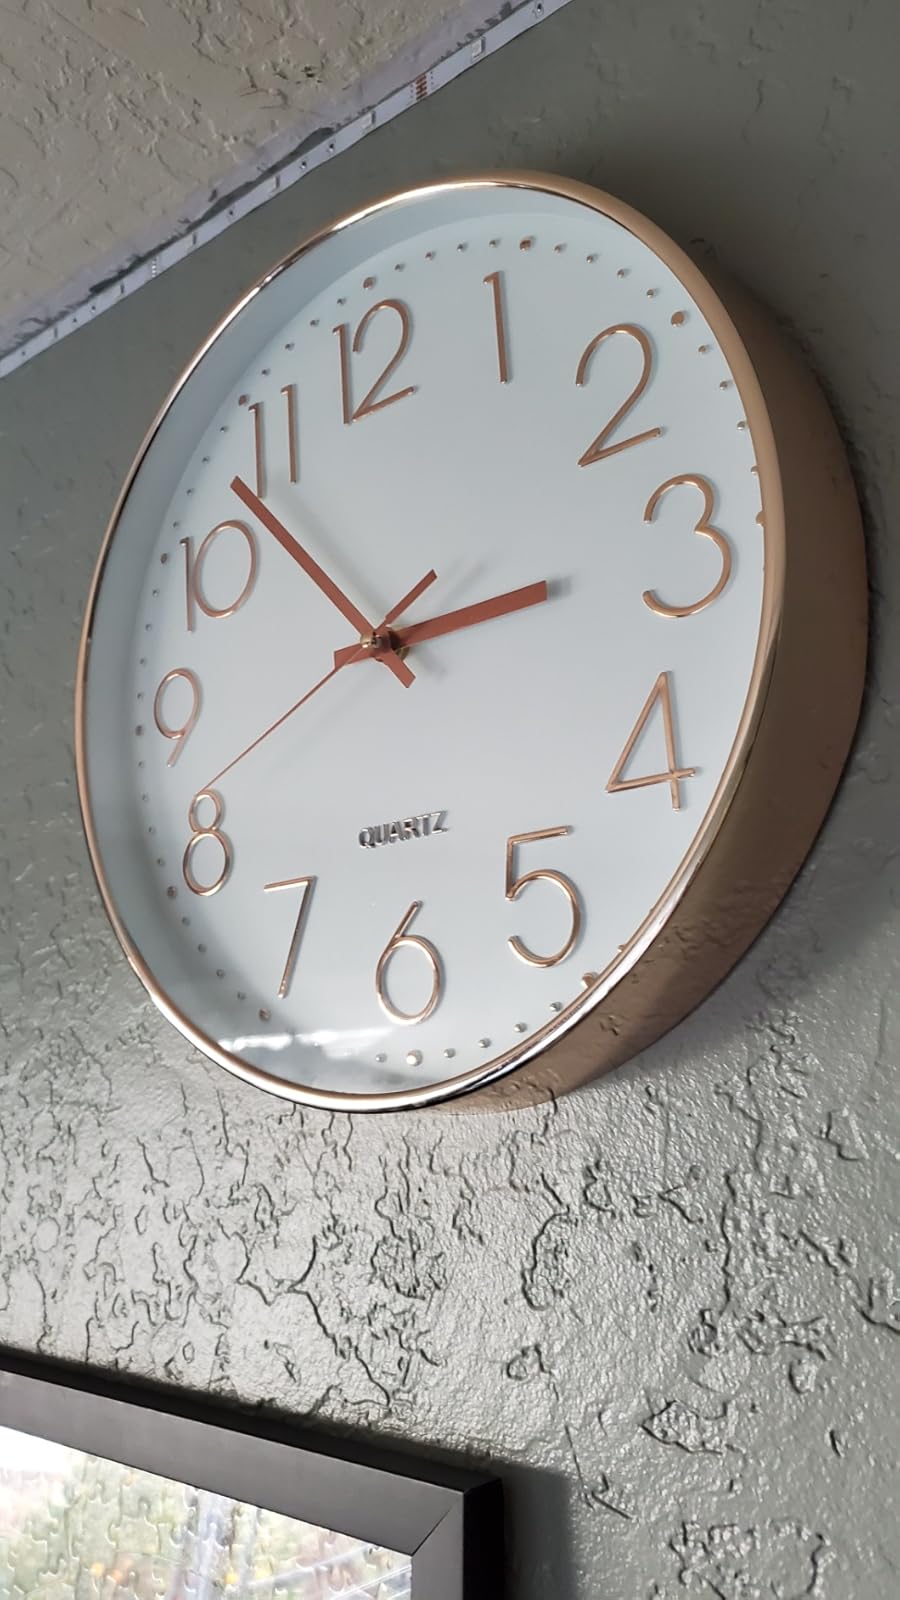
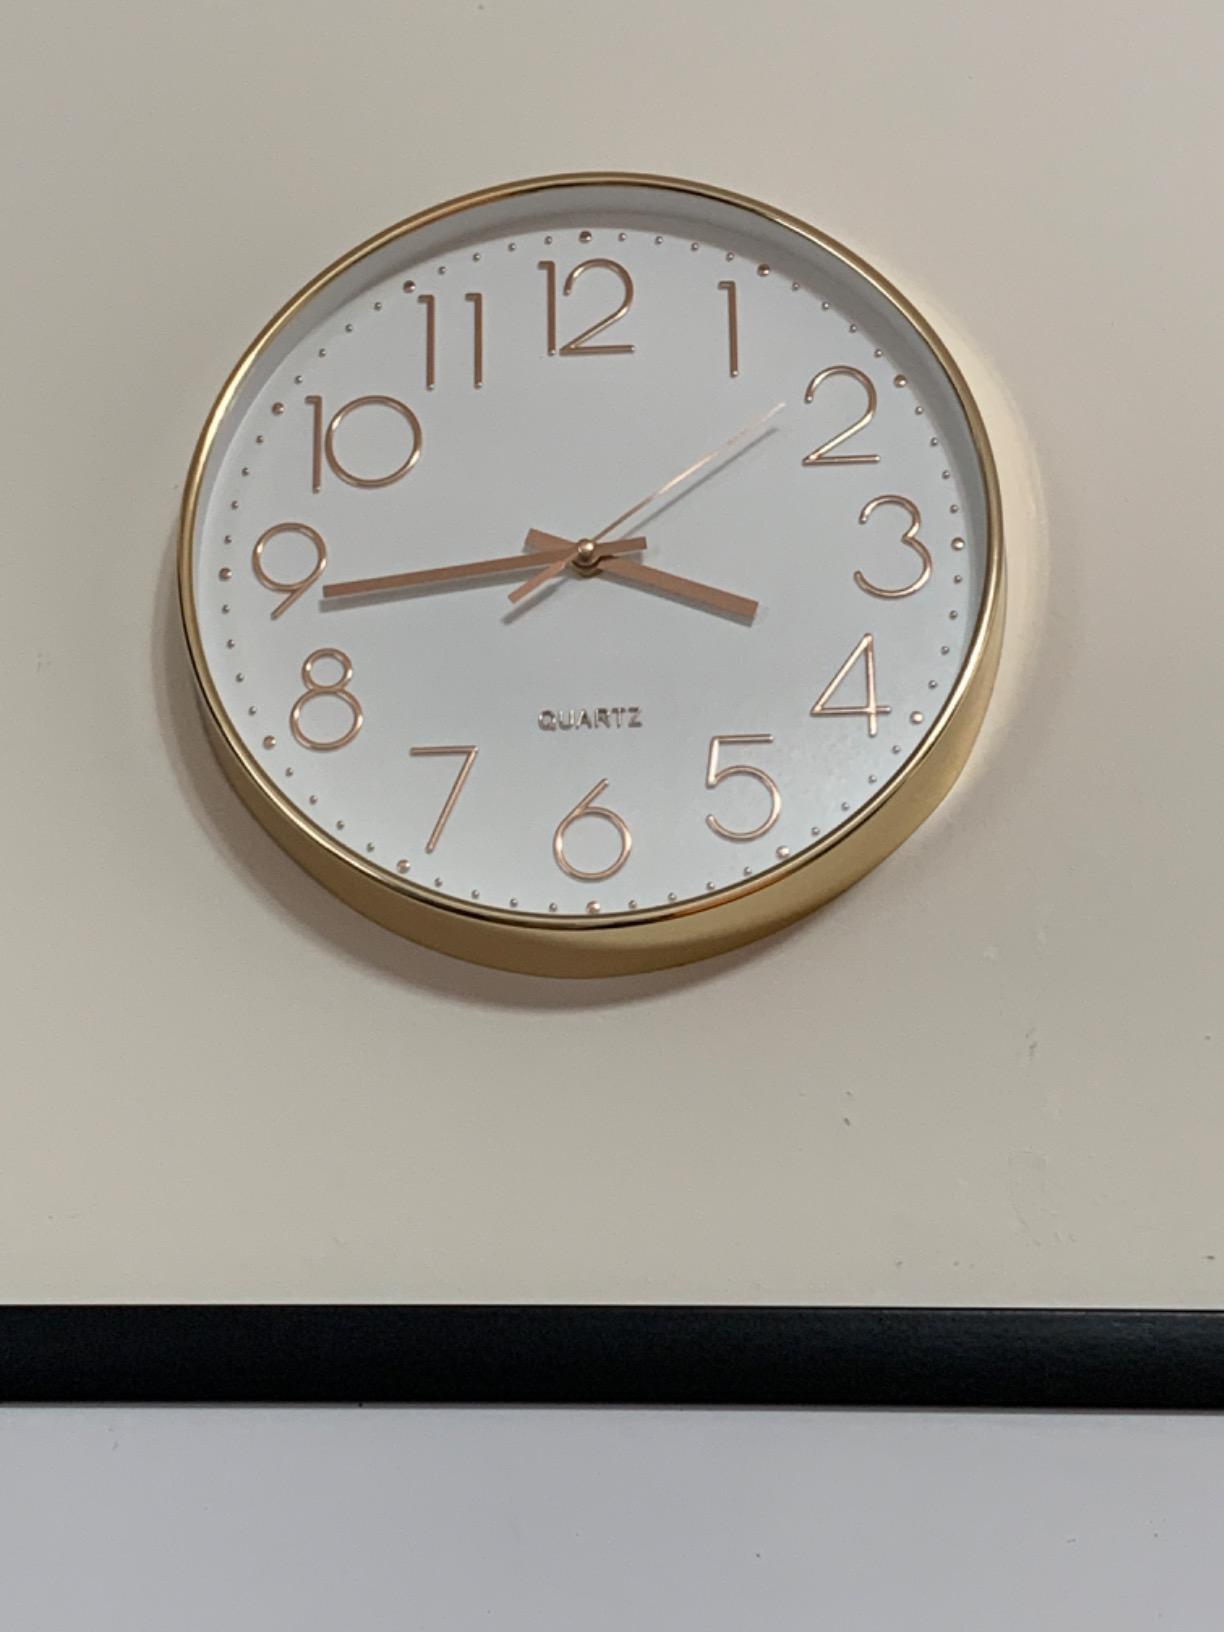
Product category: clock
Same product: yes